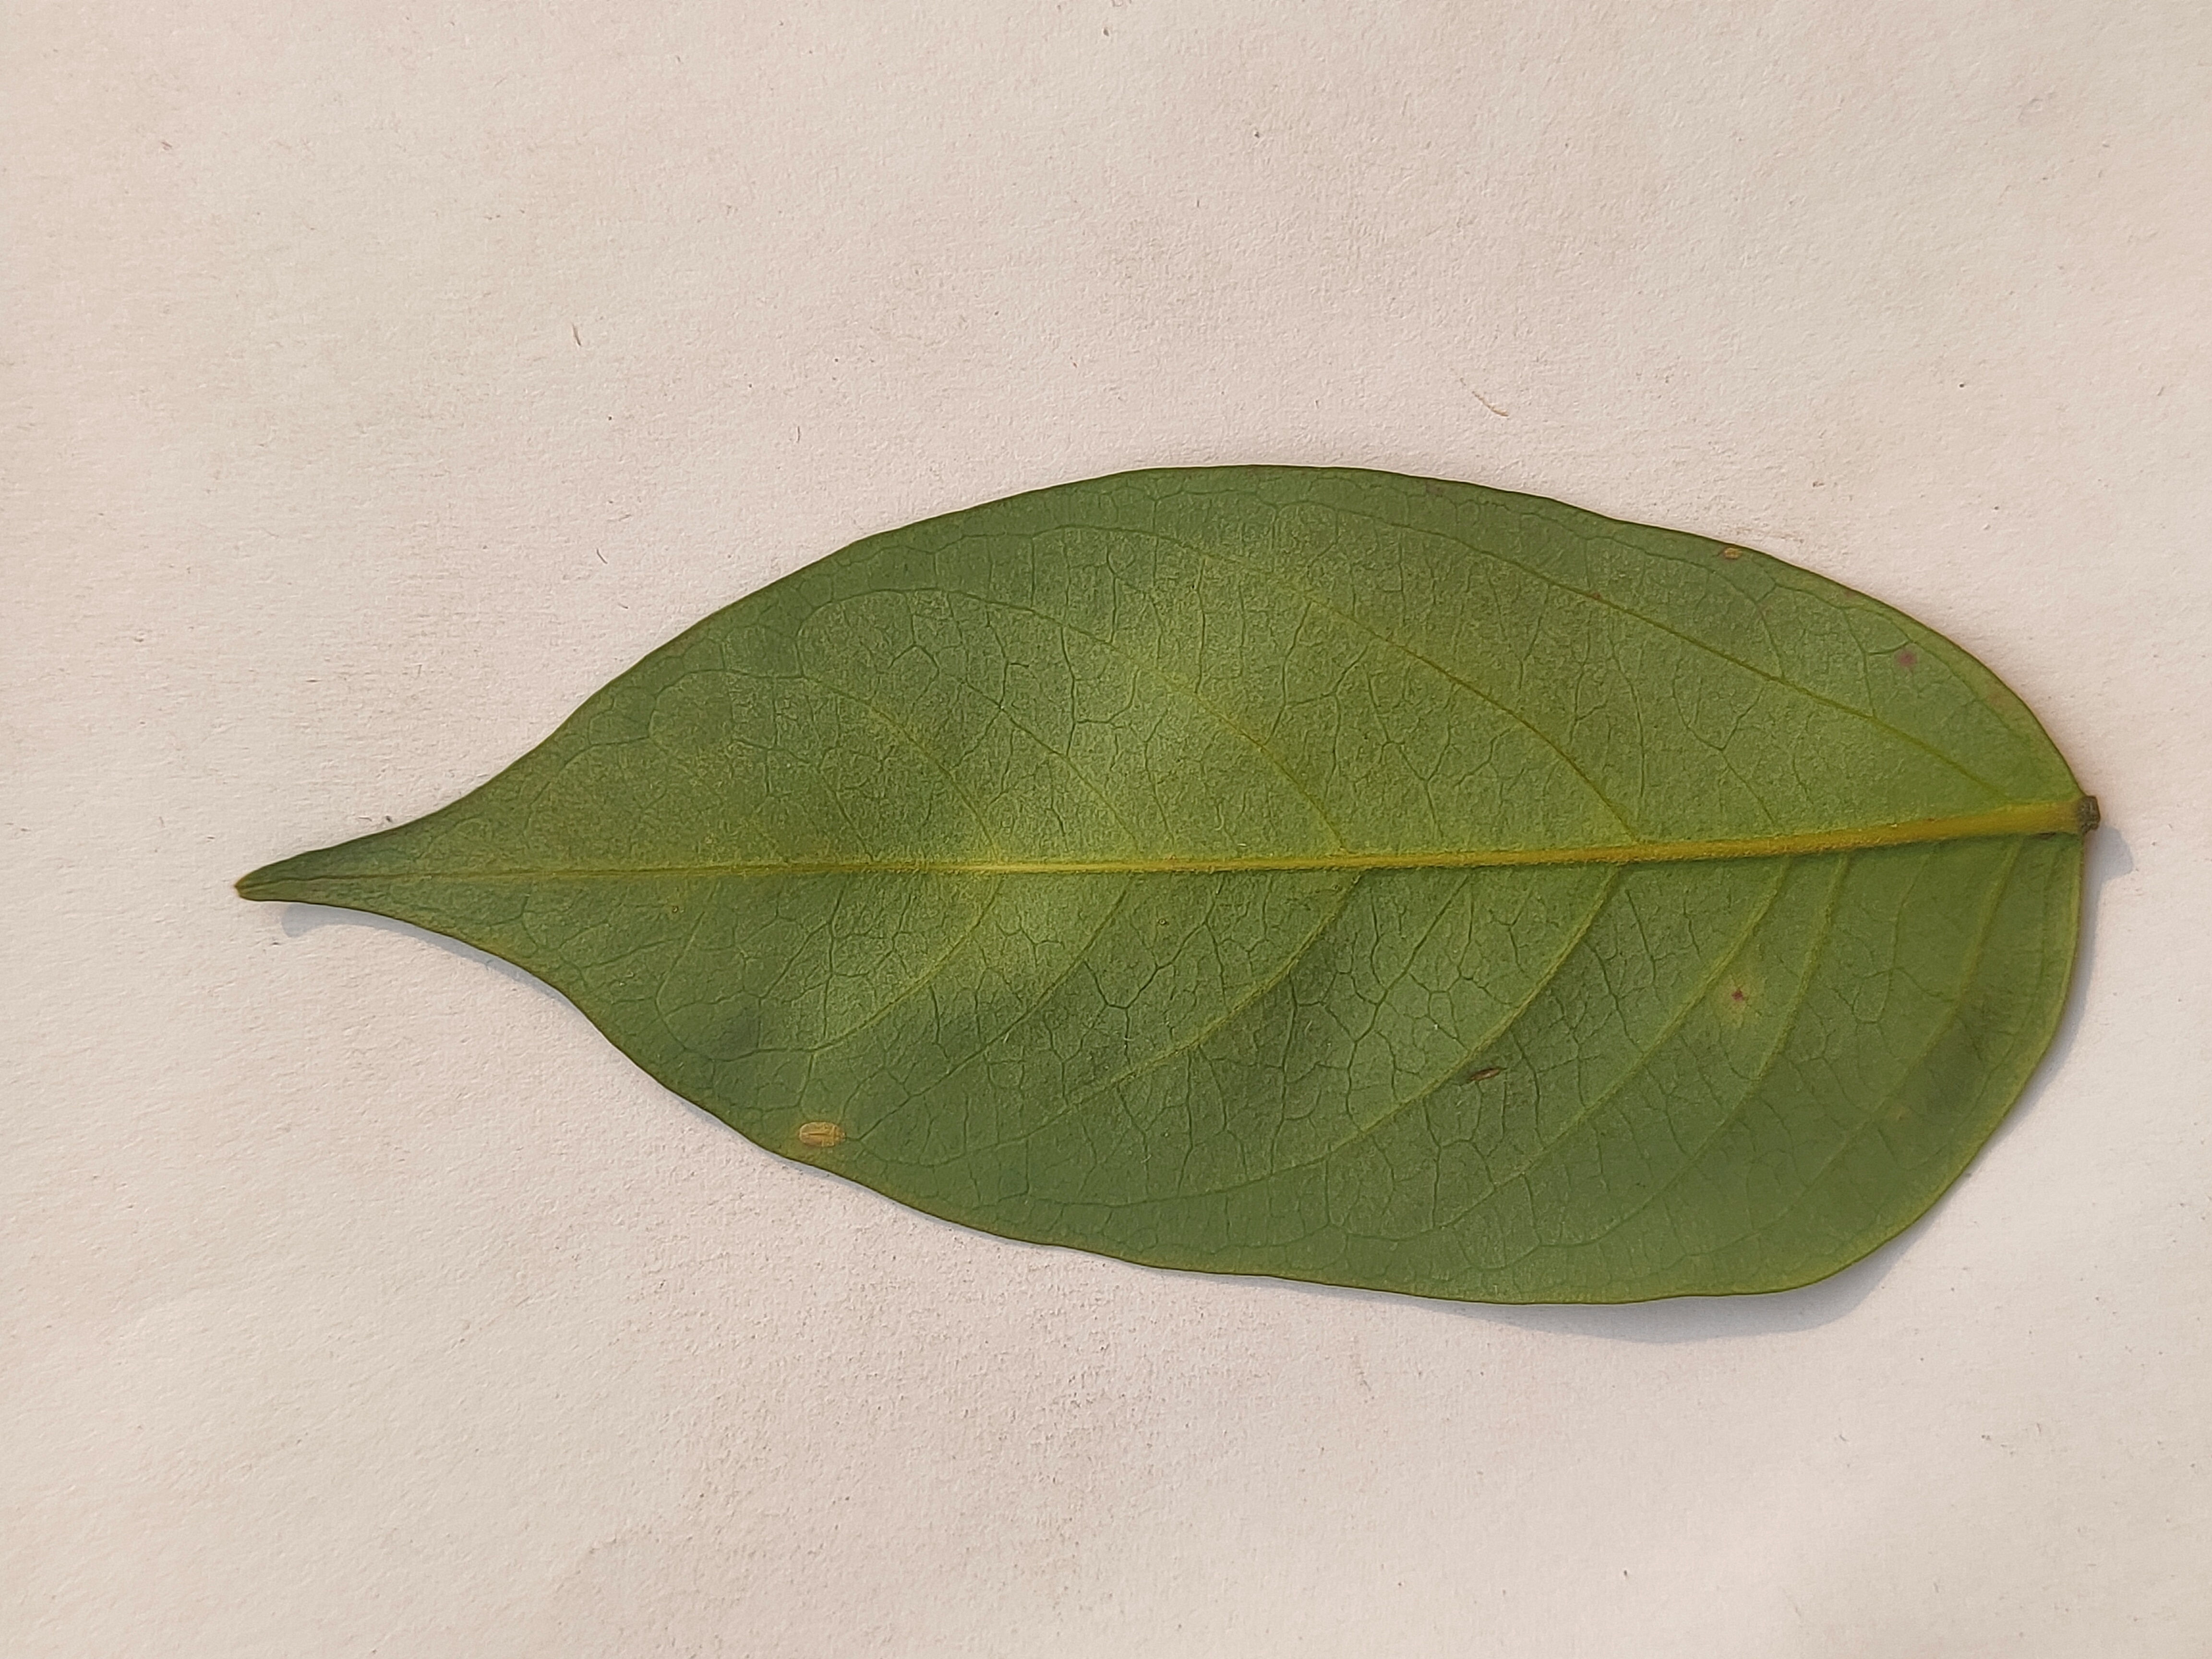
Leaf variety: Star Fruit